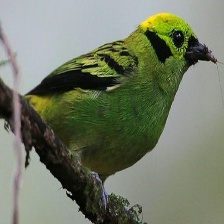
Species: EMERALD TANAGER
Scientific name: TANGARA FLORIDA